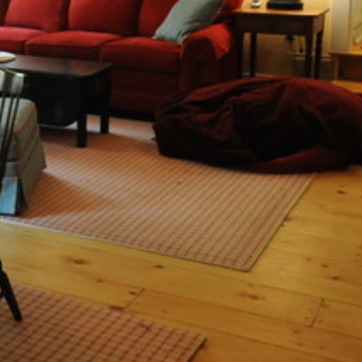
Material: carpet